Second round of simplified Chinese characters

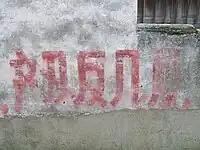
The writing on this wall says "" ('production output will increase multiple times'), but uses non-standard characters. During the Cultural Revolution, such sights were common as citizens were encouraged to innovate and participate in the character simplification process.

Also released in 1964 was a directive for further simplification in order to improve literacy, with the goal of eventually reducing the number of strokes in commonly used characters to ten or fewer. This was to take place gradually, with consideration for both "ease of production [writing] and ease of recognition [reading]." In 1975, a second round of simplifications, the Second Scheme, was submitted by the Script Reform Committee of China to the State Council for approval. Like the First Scheme, it contained two lists, where the first table (comprising 248 characters) was for immediate use, and the second table (comprising 605 characters) for evaluation and discussion. Of these characters, 21 from the first list and 40 from the second also served as components of other characters, which caused the Second Scheme to modify some 4,500 characters. On 20 December 1977, major newspapers such as the "People's Daily" and the "Guangming Daily" published the second-round simplifications along with editorials and articles endorsing the changes. Both newspapers began to use the characters from the first list the following day.